Nausicaä of the Valley of the Wind (manga)

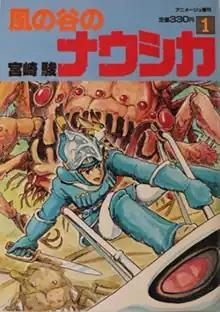
Original cover of the first "tankōbon" volume

is a Japanese manga series written and illustrated by Hayao Miyazaki. It tells the story of Nausicaä, a princess of a small kingdom on a post-apocalyptic Earth with a toxic ecosystem, who becomes involved in a war between kingdoms while an environmental disaster threatens humankind.